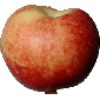
Label: Nectarine 1